Megara Hyblaea

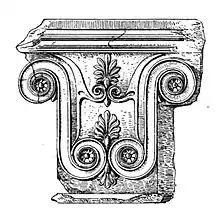
Pilaster capital from Megara Hyblaea with palmettes between volutes. 5th century BCE.

Excavations carried on in 1891 led to the discovery of the northern portion of the western town wall, which in one section served at the same time as an embankment against floods—it was apparently more conspicuous in the time of Philipp Cluver, ("Sicilia antiqua", Leiden, 1619) p. 133—of an extensive necropolis, about 1500 tombs of which have been explored, and of a deposit of votive objects from a temple. The harbour lay to the north of the town.